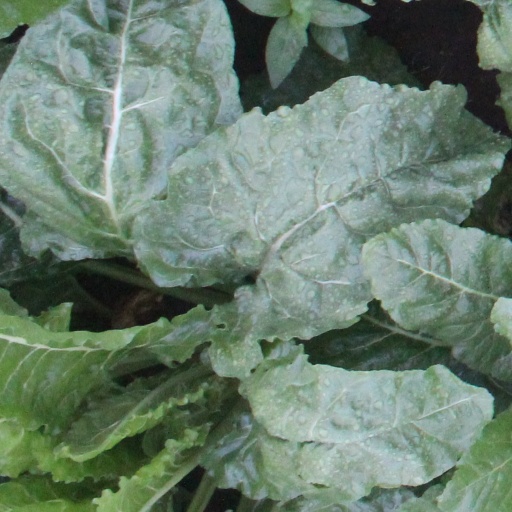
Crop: sugar beet